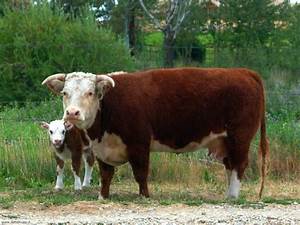
Label: mucca